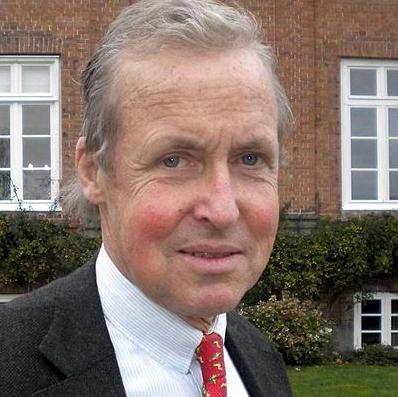
Age: 60